Beeldenstorm

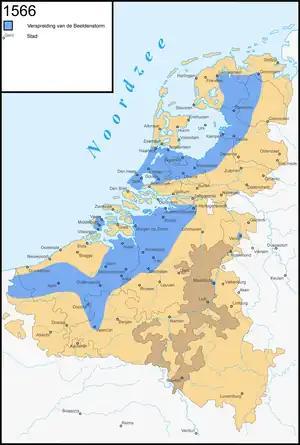
Blue: The spread of the Beeldenstorm in the Low Countries. Brown: the independent Prince-Bishopric of Liège (Luik).

The Beeldenstorm grew out of a turn in the behaviour of Low Country Protestants starting around 1560, who became increasingly open in their religion, despite penal sanctions. Catholic preachers were interrupted in sermons, and raids were organized to release Protestant prisoners from jail, who then often fled into exile in France or England. Protestant views were spread by a large movement of "hedgerow sermons" or open-air sermons held outside towns, and therefore out of the jurisdiction of the town authorities. The first took place on the "Cloostervelt" near Hondschoote, in what is now the arrondissement of Dunkirk in French Flanders, very close to where the attacks later began, and the first one to be armed against disruption was held near Boeschepe on 12 July 1562, two months after religious war had broken out again over the (then) French border just nearby.